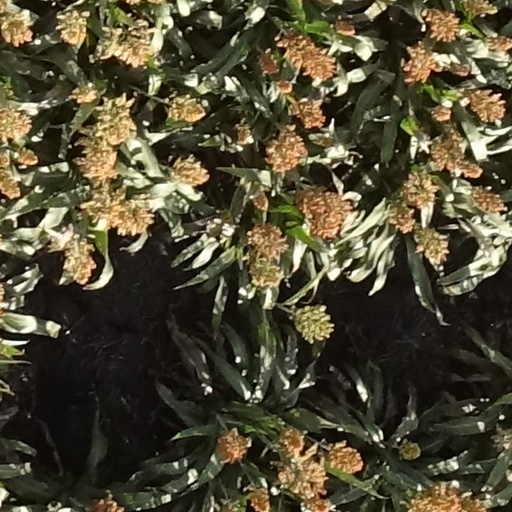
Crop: sorghum